Gressholmen

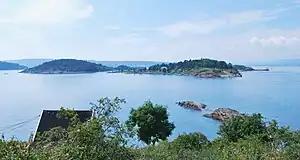
Gresholmen, seen from Bleikøya

Gressholmen is an islet located in the Oslofjord, just south of central Oslo. Administratively it belongs to the borough of Gamle Oslo.